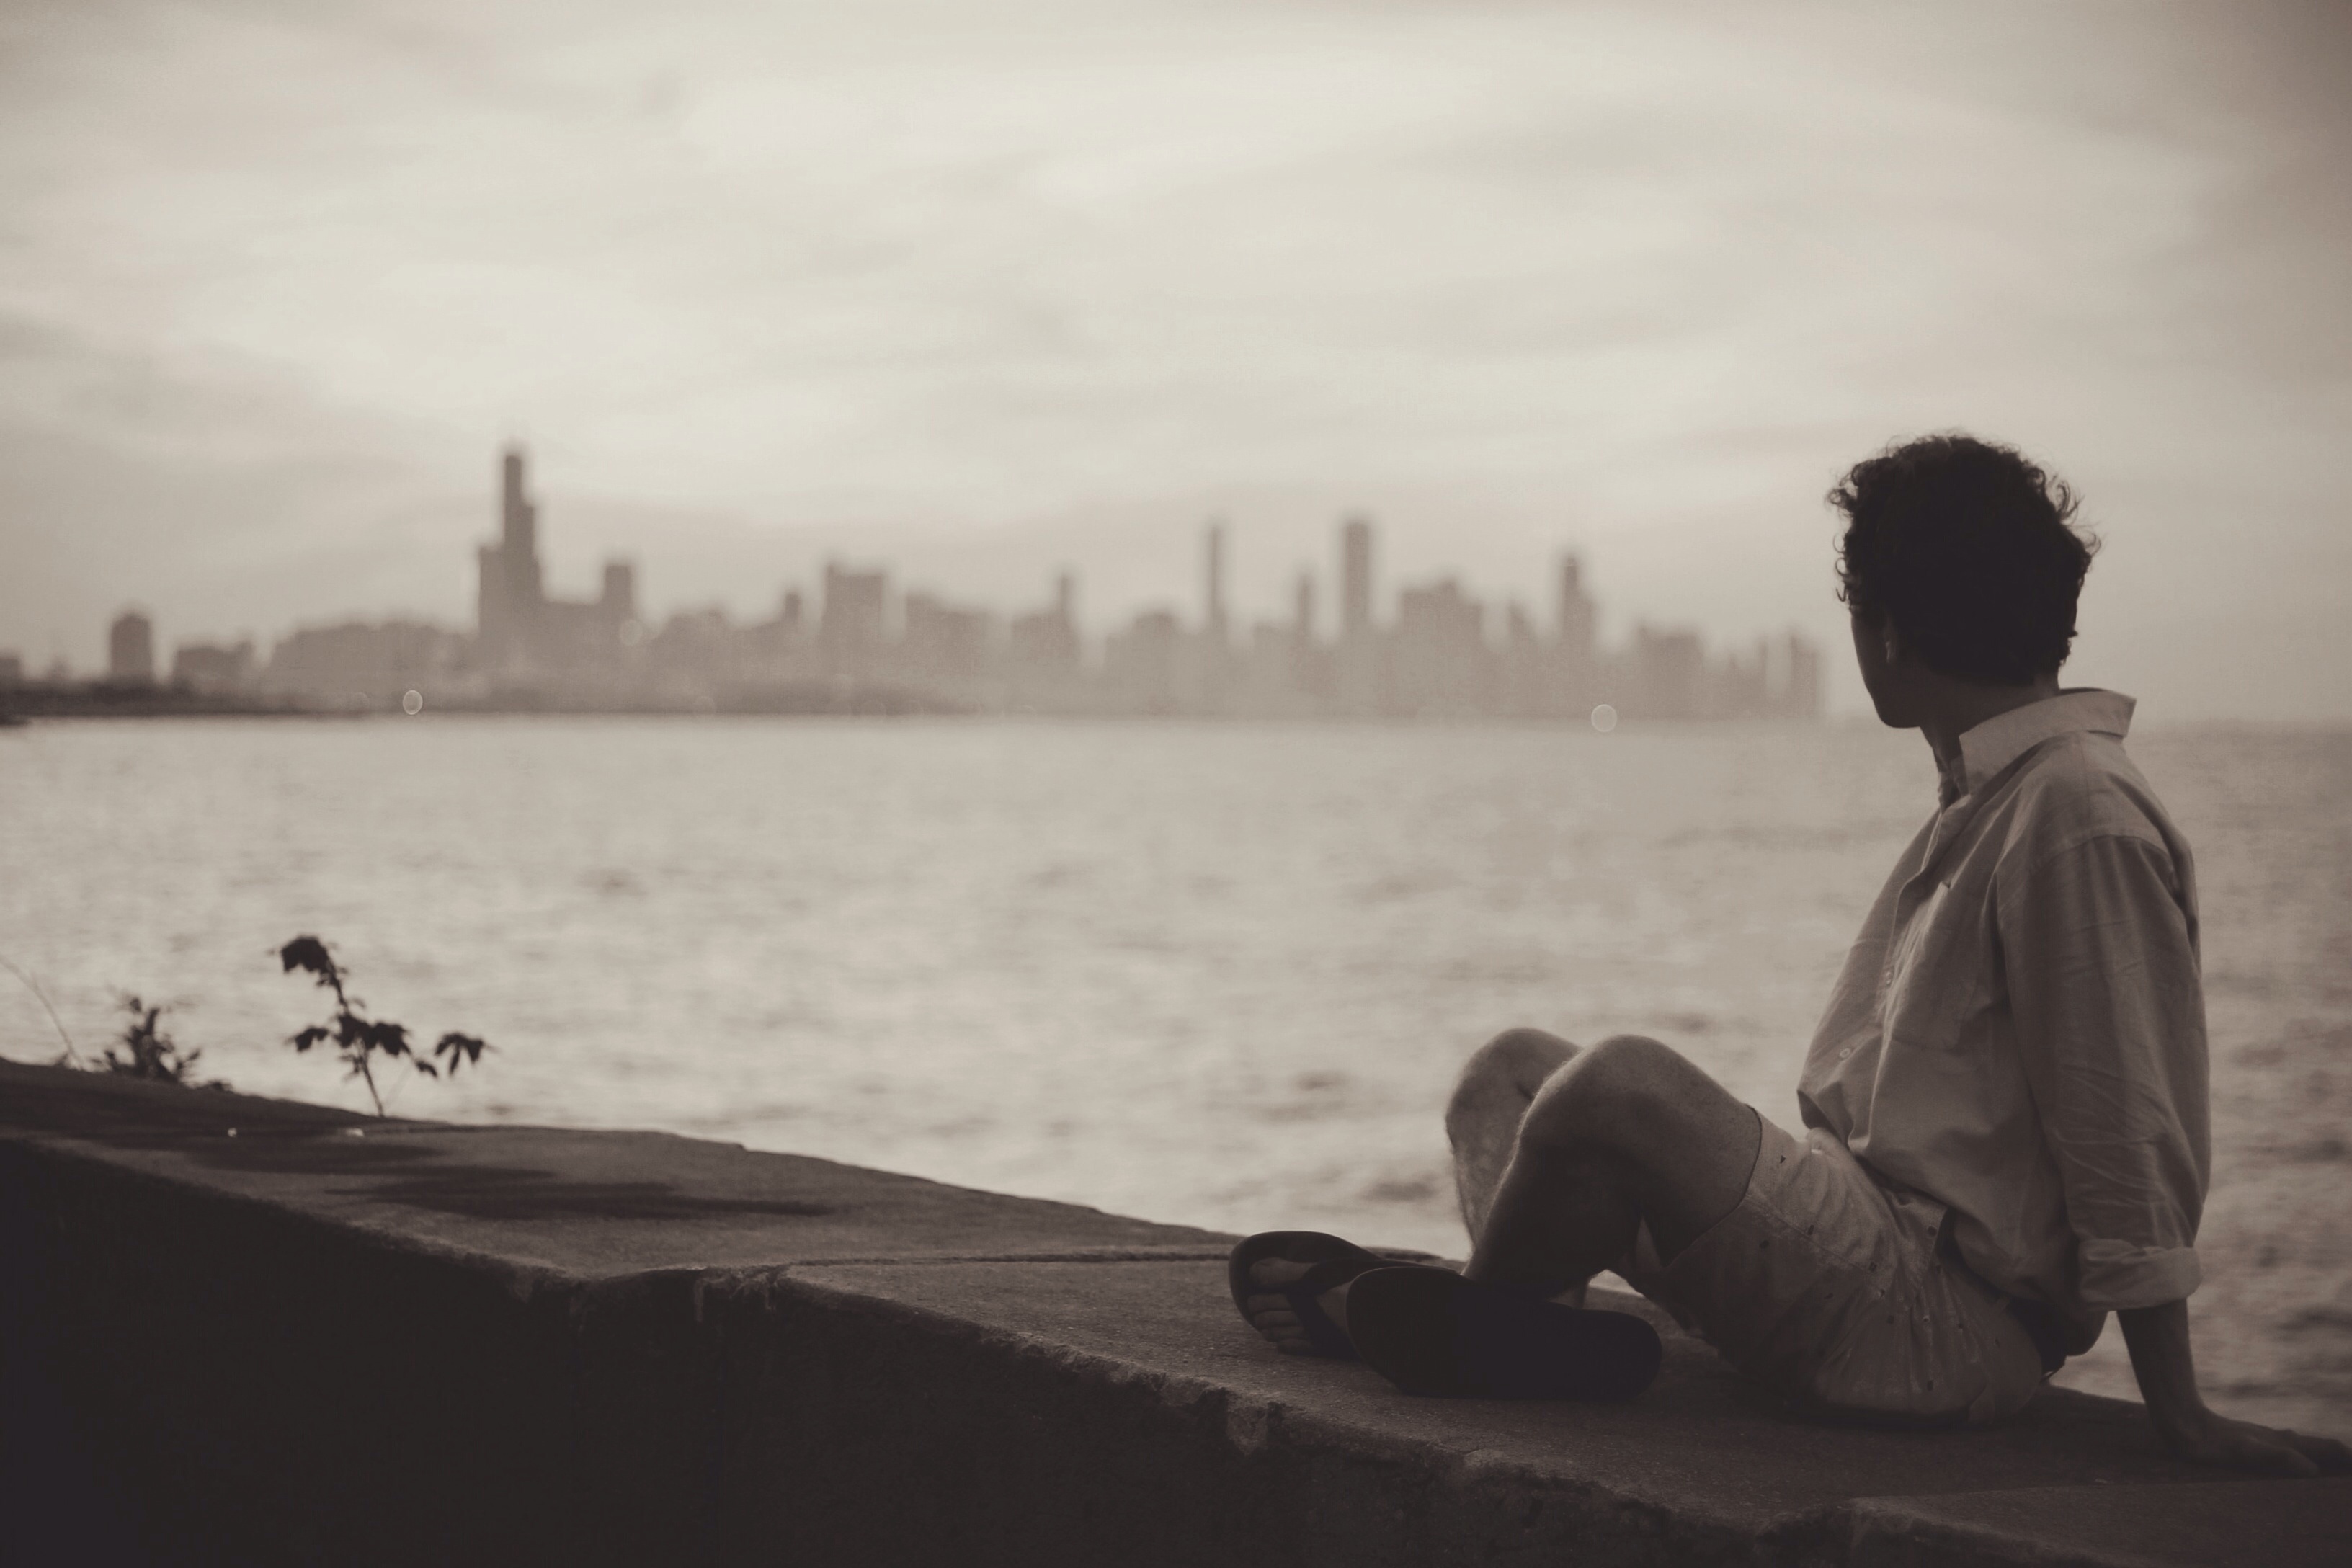
man, sea, person, black and white, skyline, morning, cityscape, sitting, monochrome, photograph, image, monochrome photography, human positions